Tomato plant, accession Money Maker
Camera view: horizontal (90 deg, fisheye); turntable rotation: 90 degrees
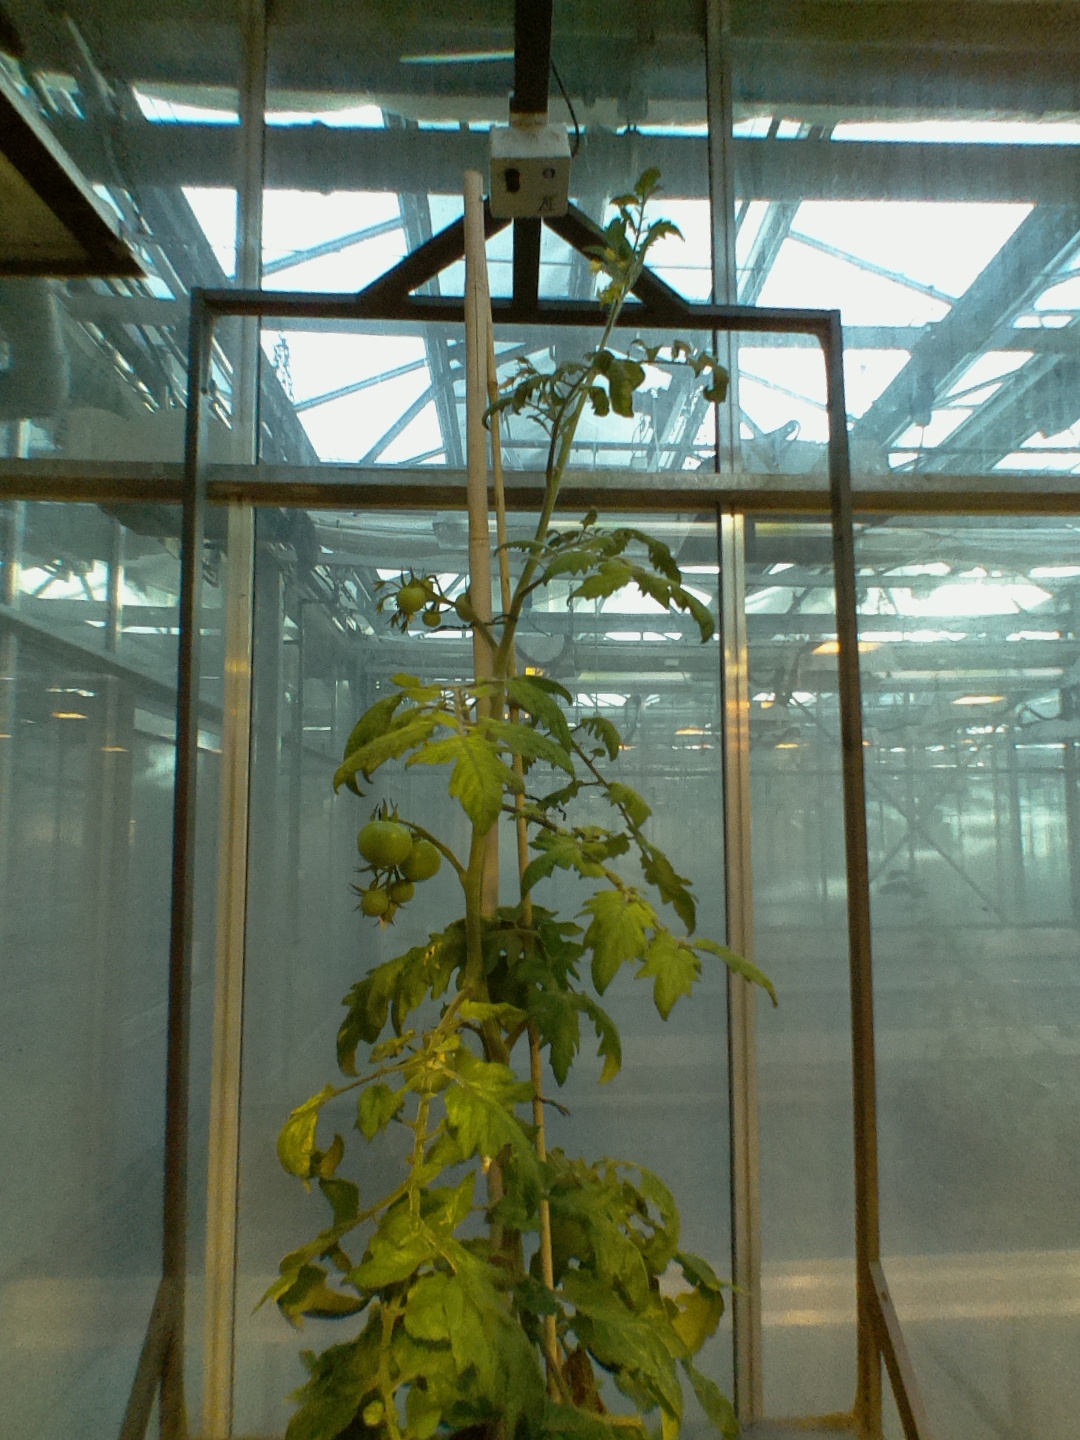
BBCH growth stage 74: 40%-50% of final fruit size